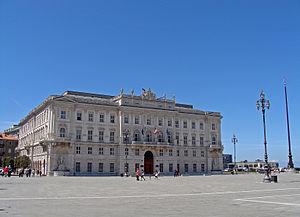
Trieste: Lloyd Austro-Ungarico.
Le nom Lloyd est une variation du mot gallois llwyd ou clwyd, qui signifie « gris » ou « brun ».